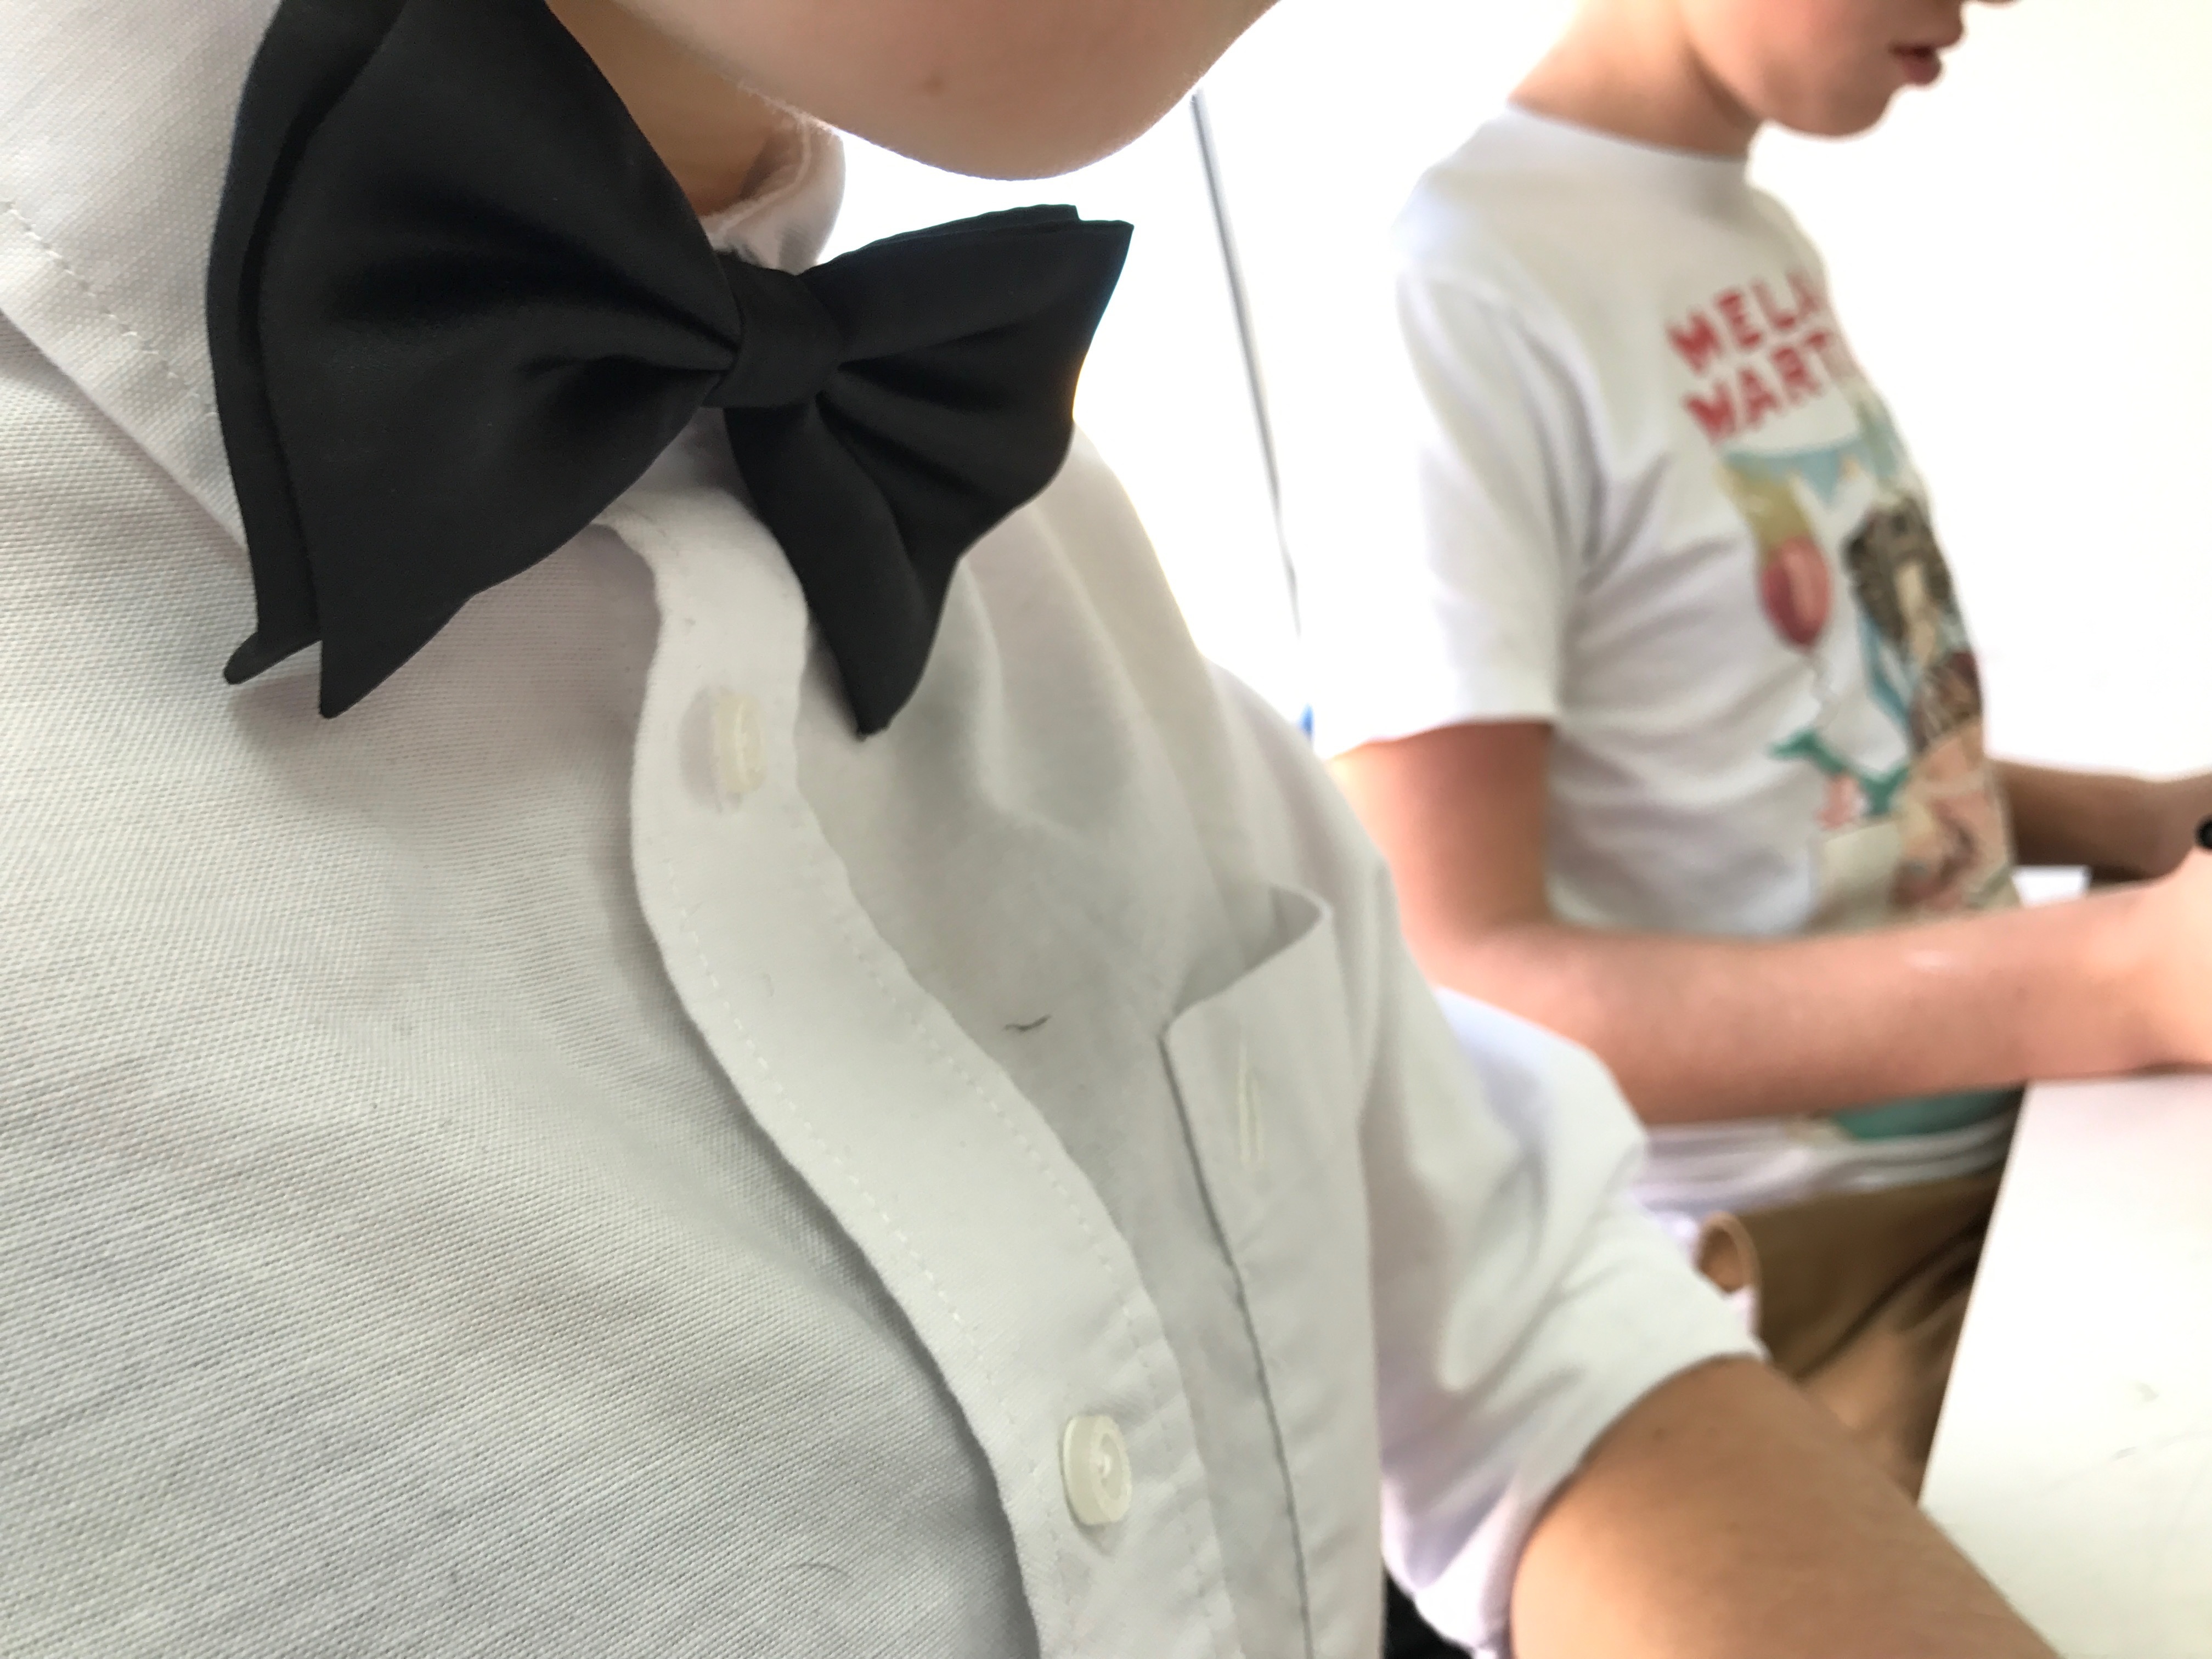
clothing, arm, dress, neck, fashion accessory